Jesse James Leija

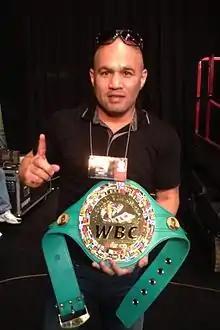
Leija with the WBC title, 2013

On September 17, he defended his title against Gabriel Ruelas, once again, in Las Vegas. Leija lost his world title when he lost to Ruelas by a twelve-round unanimous decision.